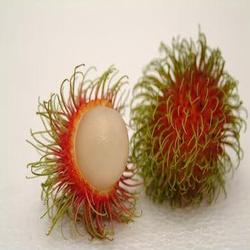
Label: Rambutan